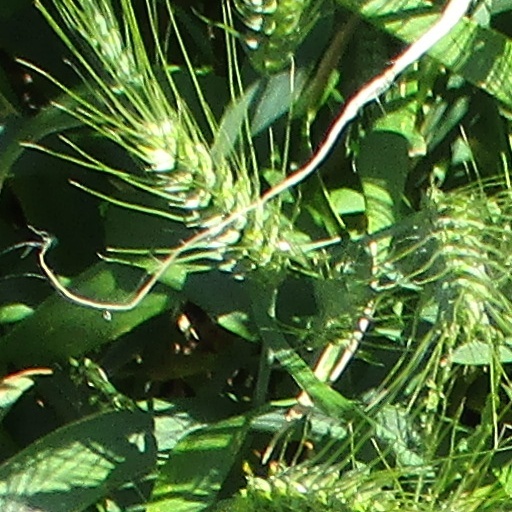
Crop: wheat